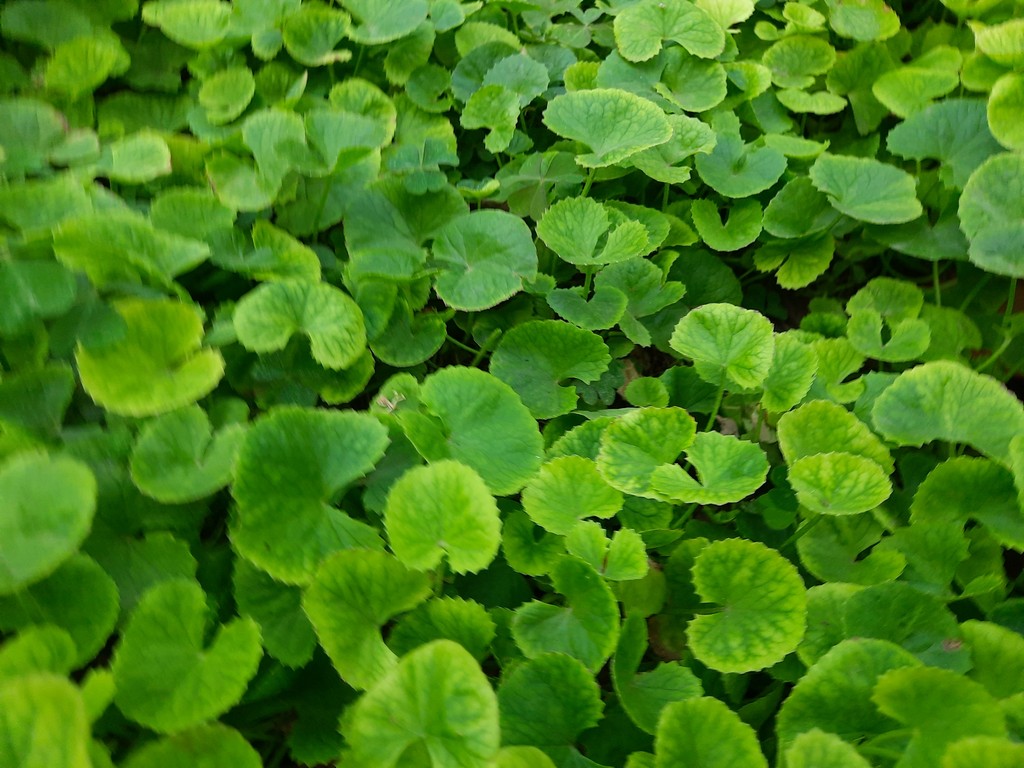
Label: Healthy